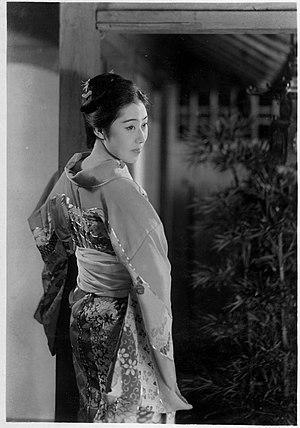
La Cigogne en papier est un film japonais muet de Kenji Mizoguchi sorti en 1935, adapté de la nouvelle Baishokū kamonanban de Kyōka Izumi.